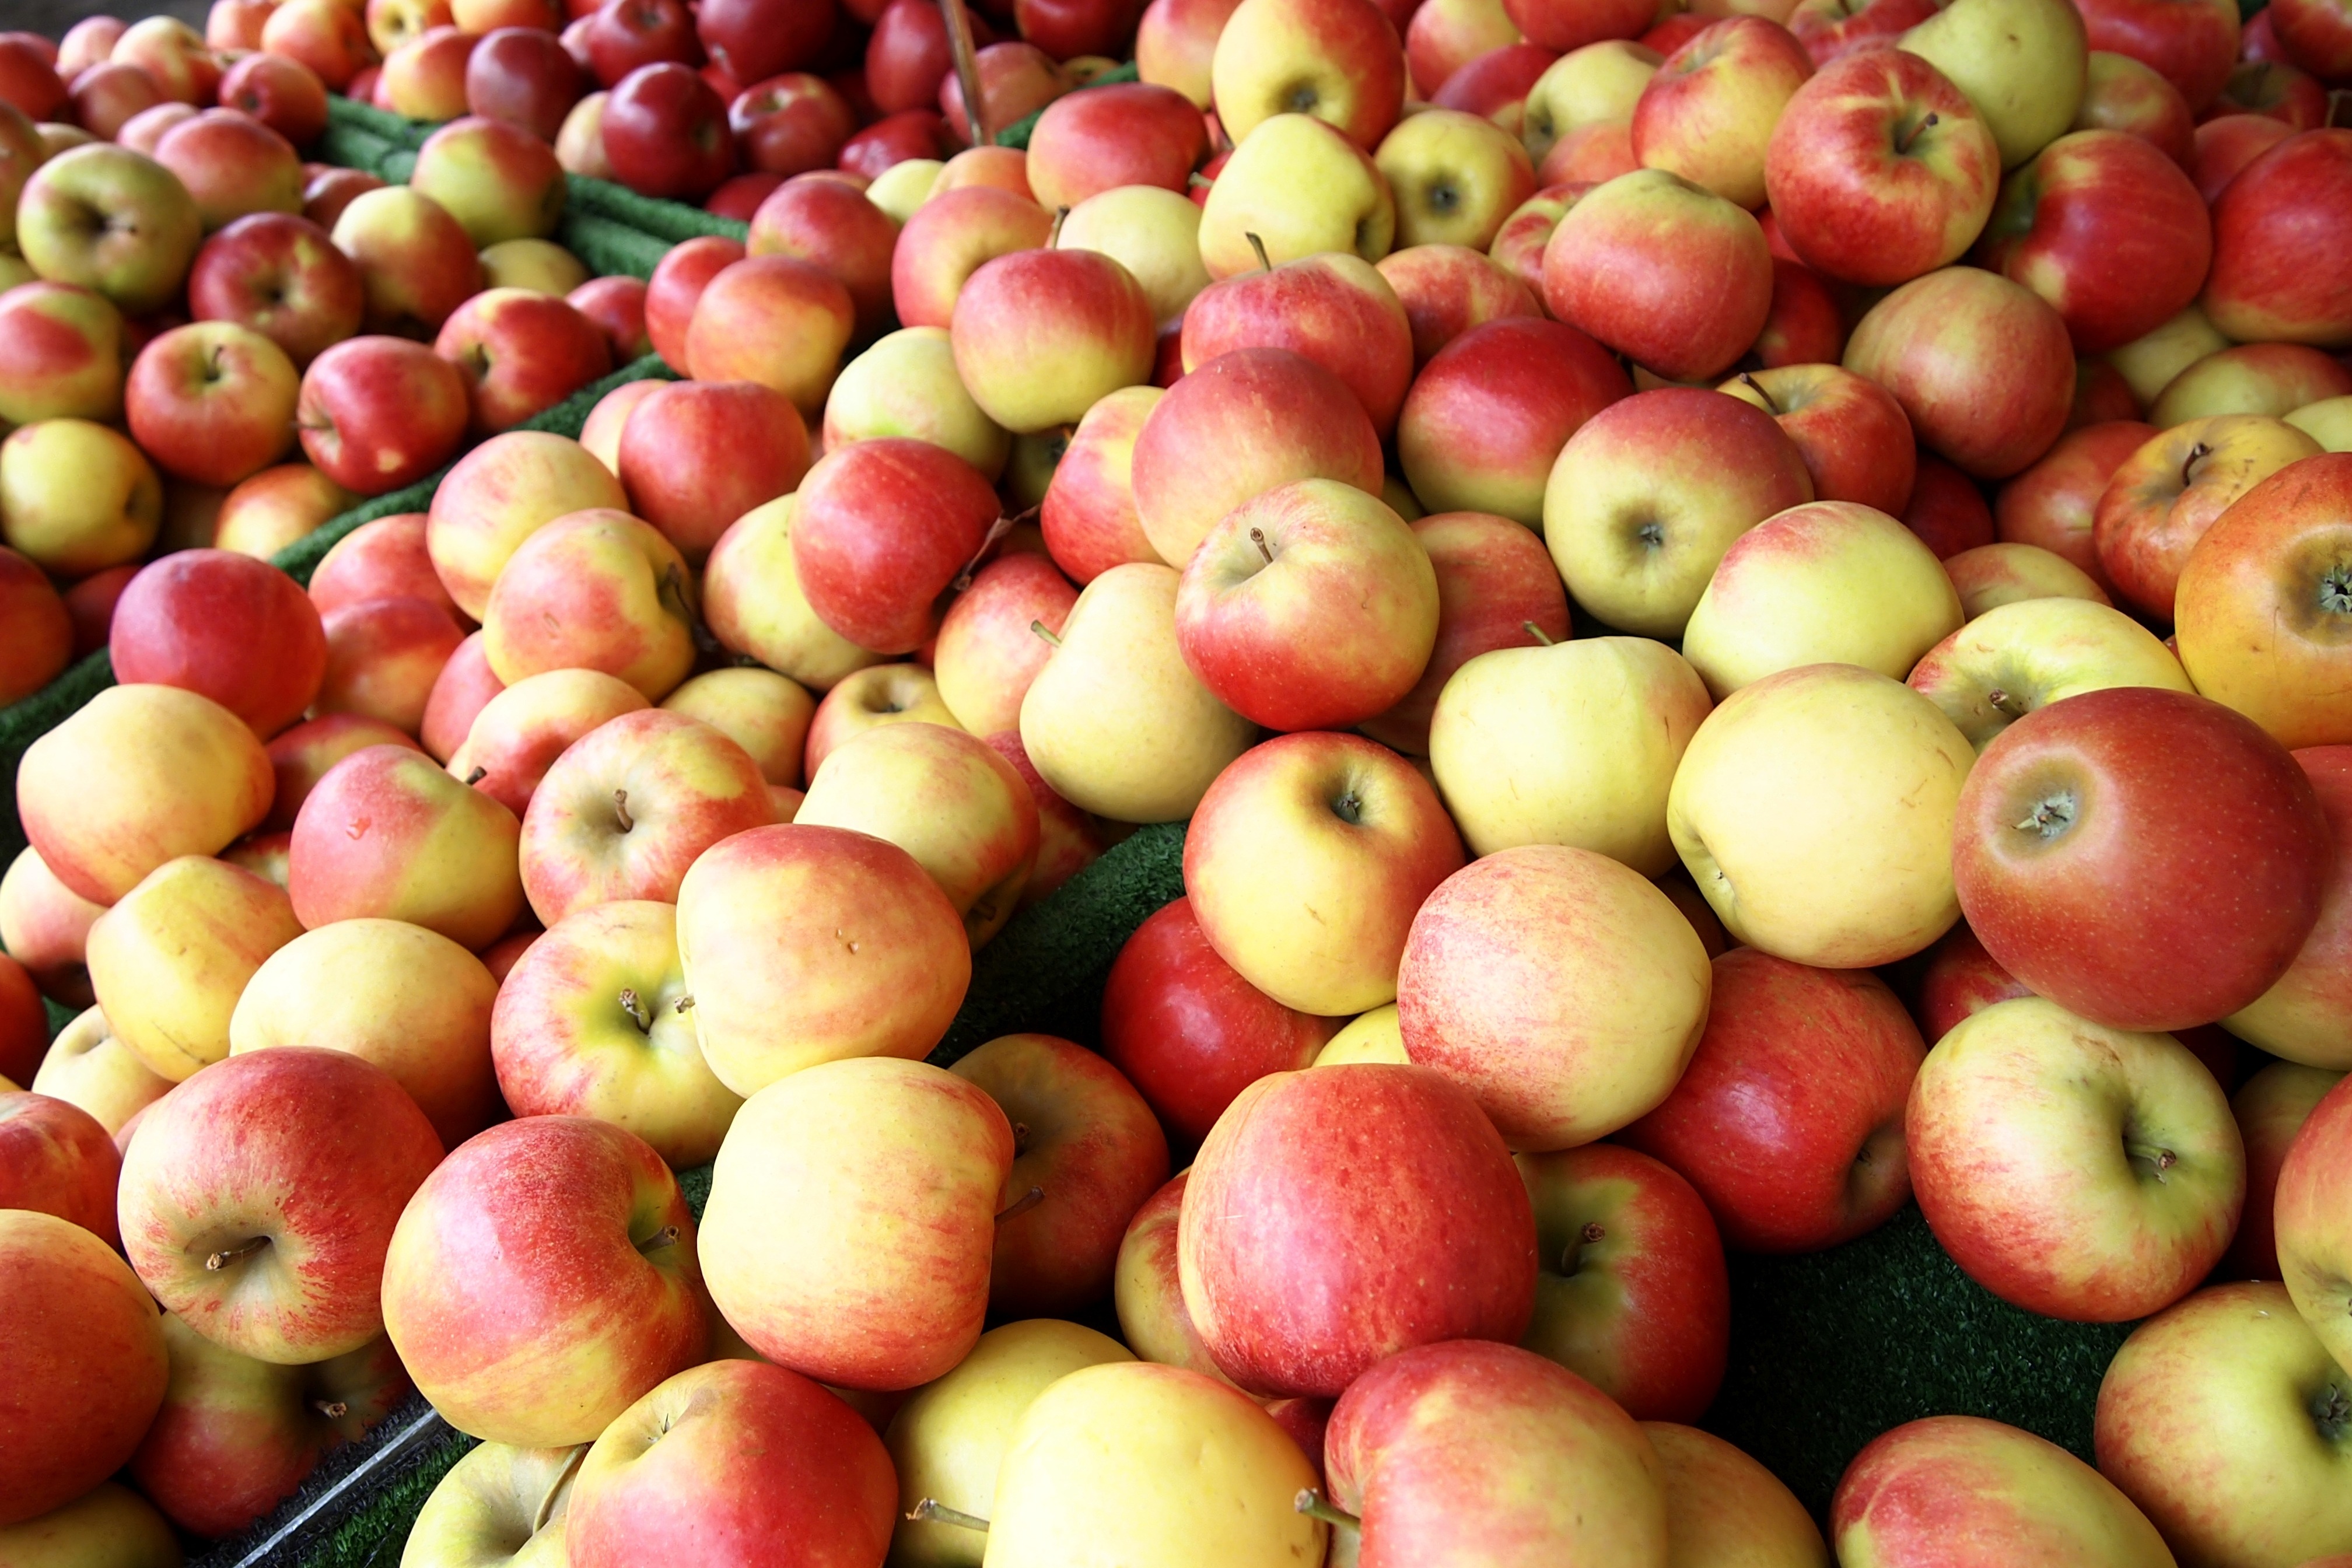
apple, plant, fruit, sweet, ripe, food, red, produce, color, kitchen, market, colorful, yellow, healthy, eat, delicious, cook, nutrition, vitamins, frisch, benefit from, bless you, nibble, flowering plant, rose family, fruity, vitaminhaltig, nectarine, land plant, rose order, camu camu